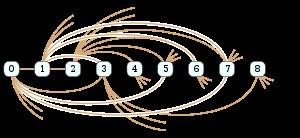
En mathématiques, et plus précisément en théorie des graphes, le graphe de Rado, appelé également graphe de Erdős–Rényi ou graphe aléatoire, est un graphe infini dénombrable étudié au début des années 1960 par Richard Rado, Paul Erdős et Alfréd Rényi, caractérisé par la propriété d’extension, qui implique qu’il contient n'importe quel graphe fini ou dénombrable.